Derrida and Husserl: The Basic Problem of Phenomenology

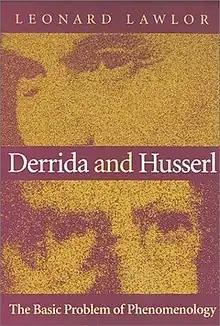

Derrida and Husserl: The Basic Problem of Phenomenology is a 2002 book by Leonard Lawlor. It examines French philosopher Jacques Derrida's interpretation of German philosopher Edmund Husserl.